Murder of Davide Cesare

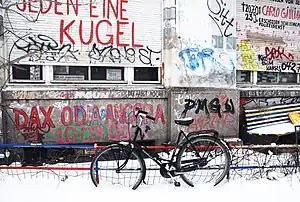
Graffiti in memory of Davide Cesare "Dax hates again" in the Kreuzberg district of Berlin (2010)

On the occasion of Davide Cesare's funeral, held in Rozzano on 22 March 2003, a large demonstration took place during which the Banda Bassotti played to pay homage to the deceased: approximately 1,200 people from all over Lombardy were present at the ceremony.